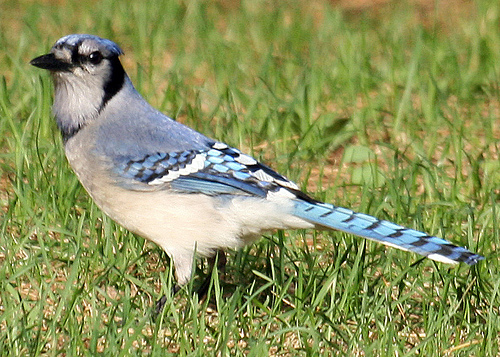
medium sized bird with a black beak, white chest, and blue and black striped tail feather.
the bird has a black bill and black eyering that is round.
this bird has a white belly and a blue back with bright blue feathers, a black nape, and a short black bill.
this medium sized bird is blue and white with black marks around the edges of the head, the tail and wings are blue with black stripes, the bill and feet are grey.
the bird has a distinct look consisting of blue feathers in it's wing and rump, along with a white beard-like shape along it's white head.
this bird is blue and white and has a long, pointy beak.
this bird has a blue crown as well as a white belly
this magnificent big bird has a white belly, sky blue backside, and a blue tail with black horizontal streaks.
this bird has bright sky blue striations on its wings and an otherwise denim blue top with white belly, and a black "collar" around its neck.
this bird has wings that are blue and has a white belly
Species: Blue Jay